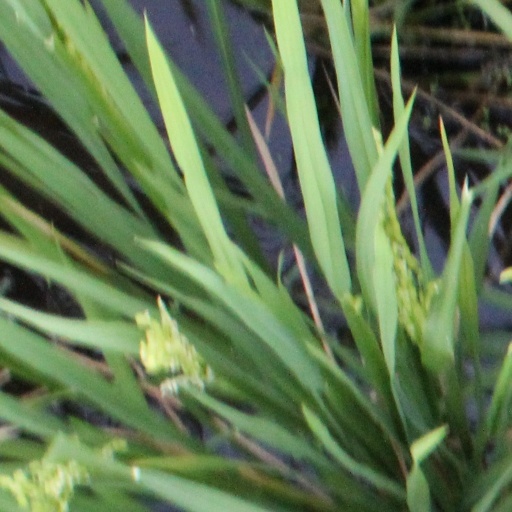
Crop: rice